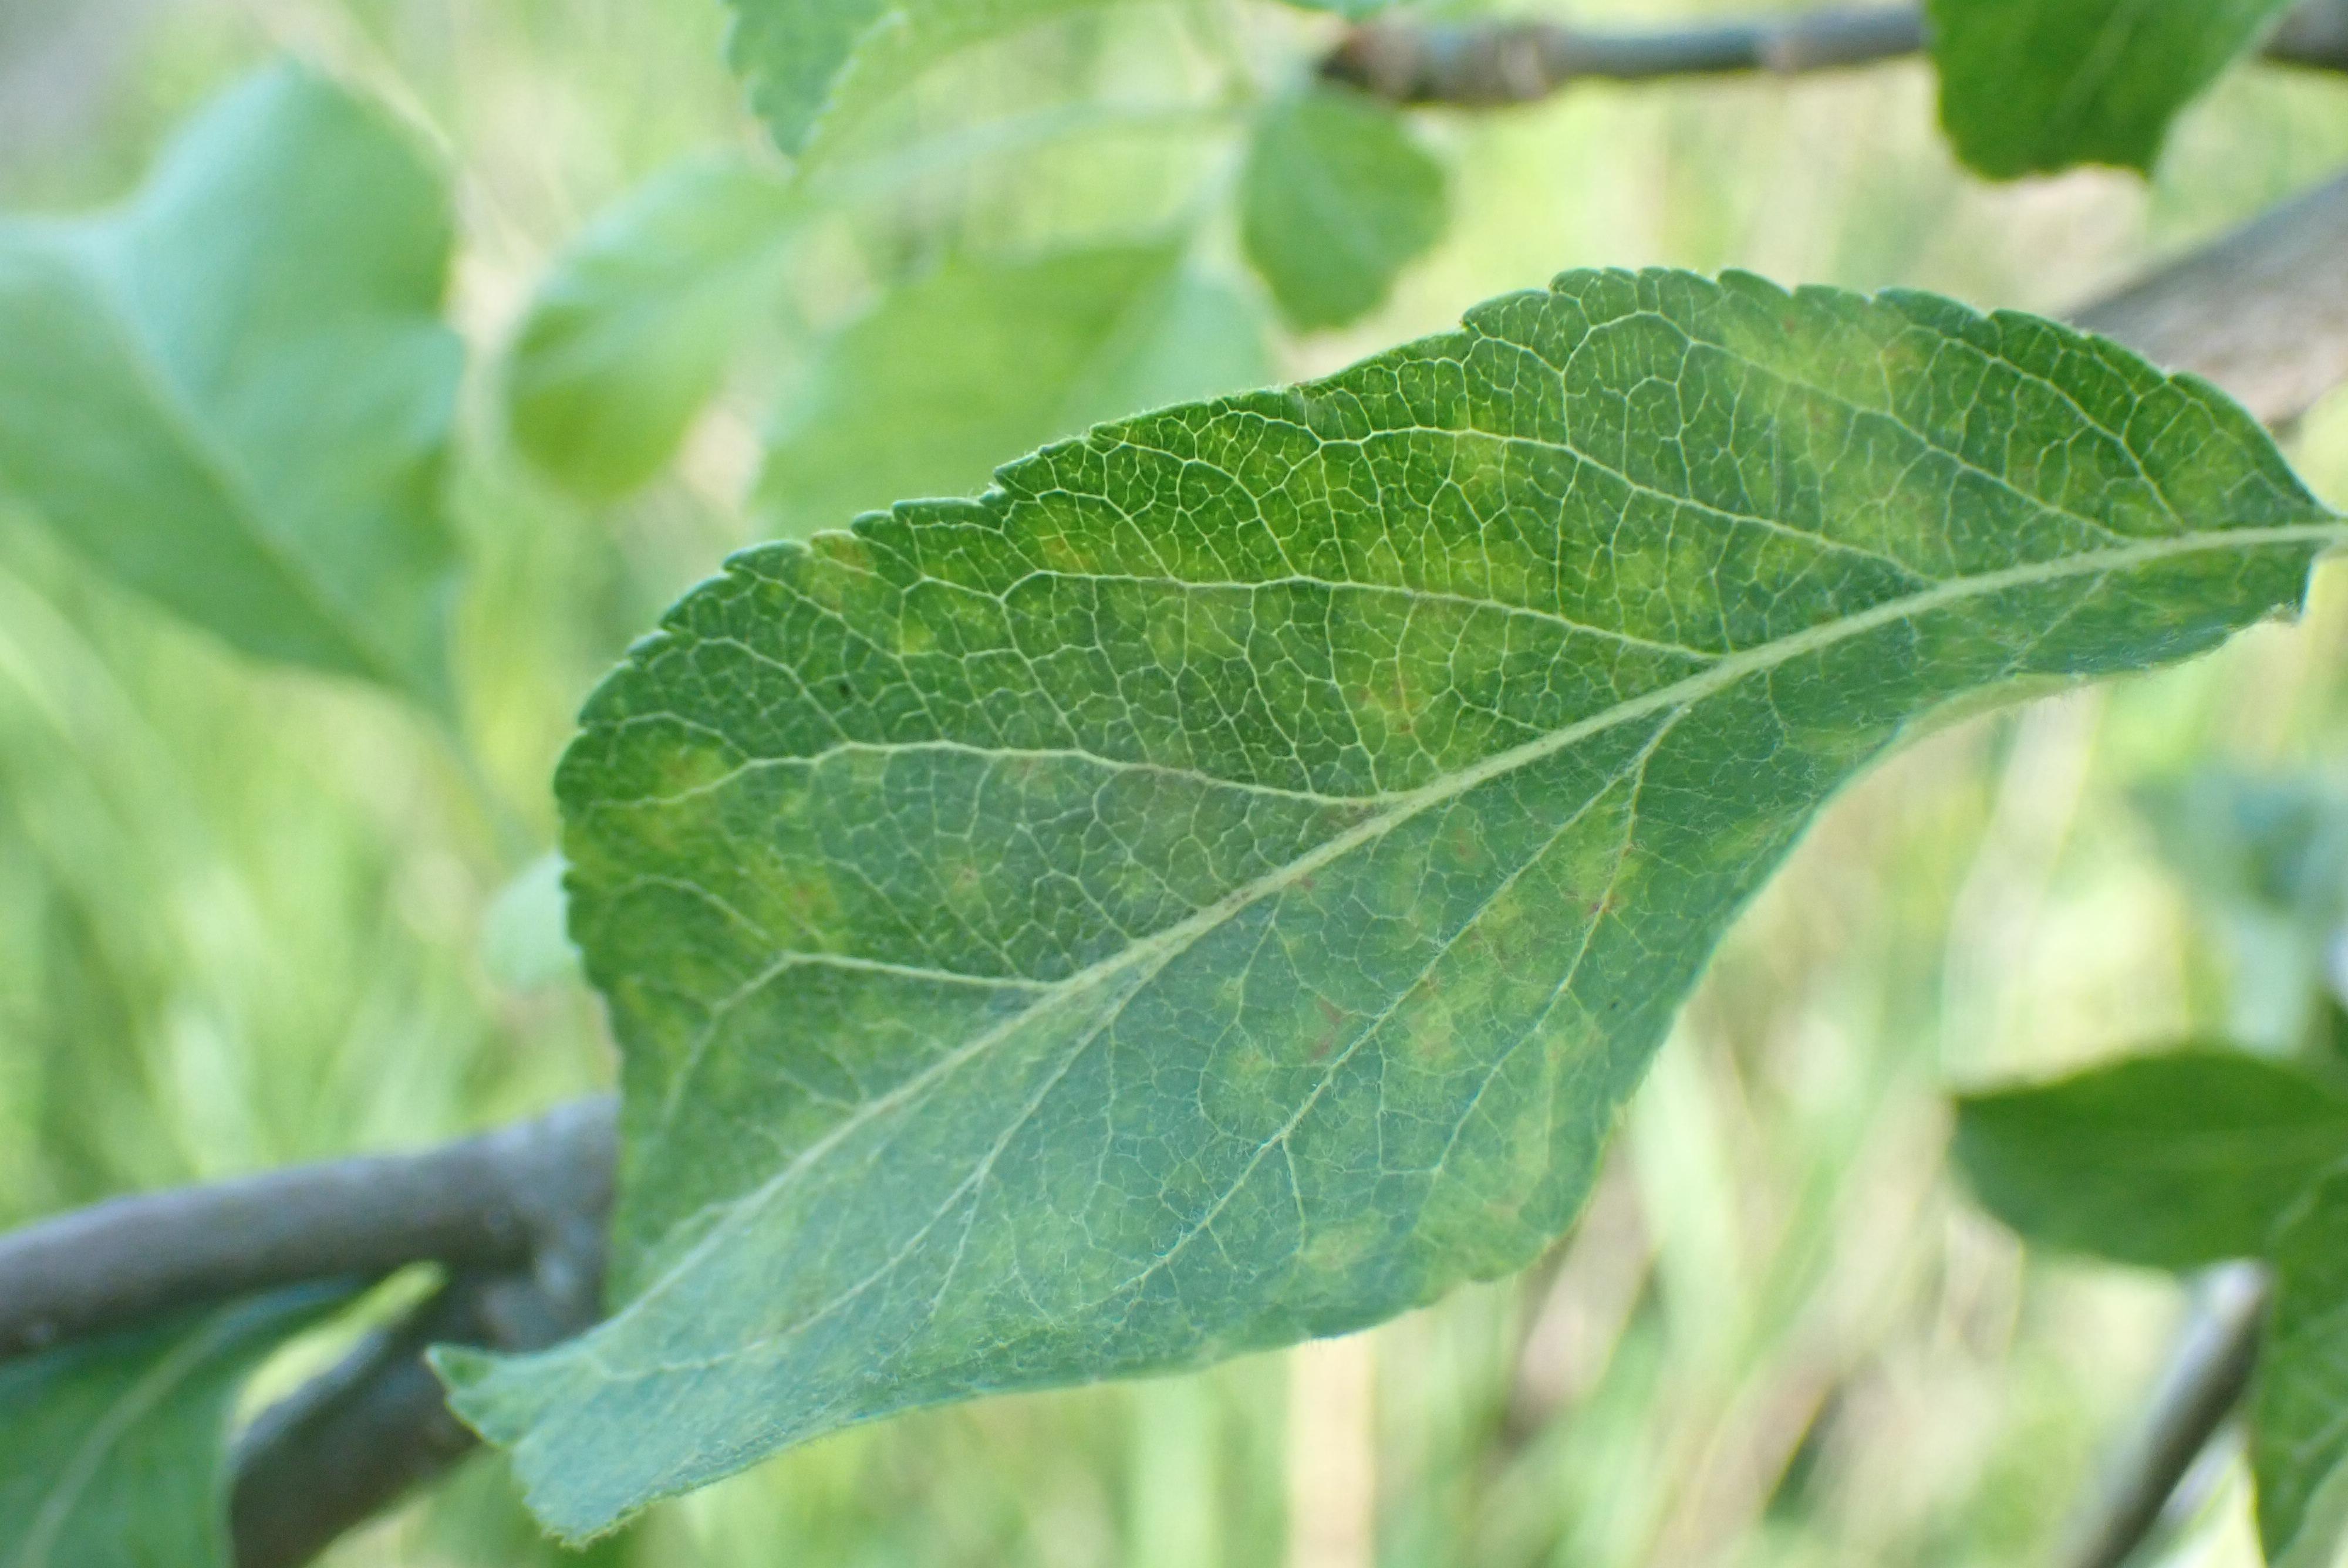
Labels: scab